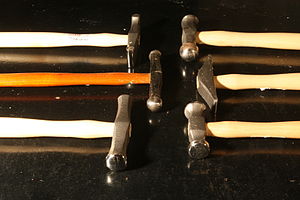
Drivning
Hamre til drivning og optagning
Hamre til drivning og optagning
Drivning er en proces til fremstilling af metalgenstande ved at strække og stukke metallet i facon med hammerslag mod en form eller en form for ambolt.